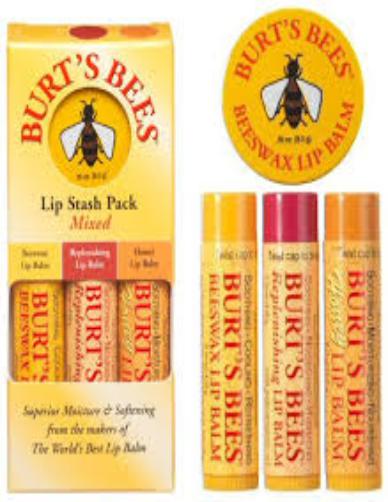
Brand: Burt's Bees
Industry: Necessities